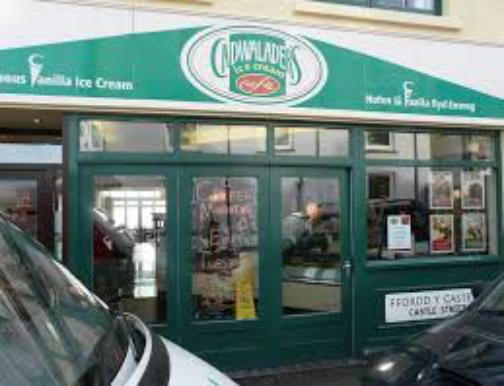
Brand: Cadwalader's Ice Cream
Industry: Food